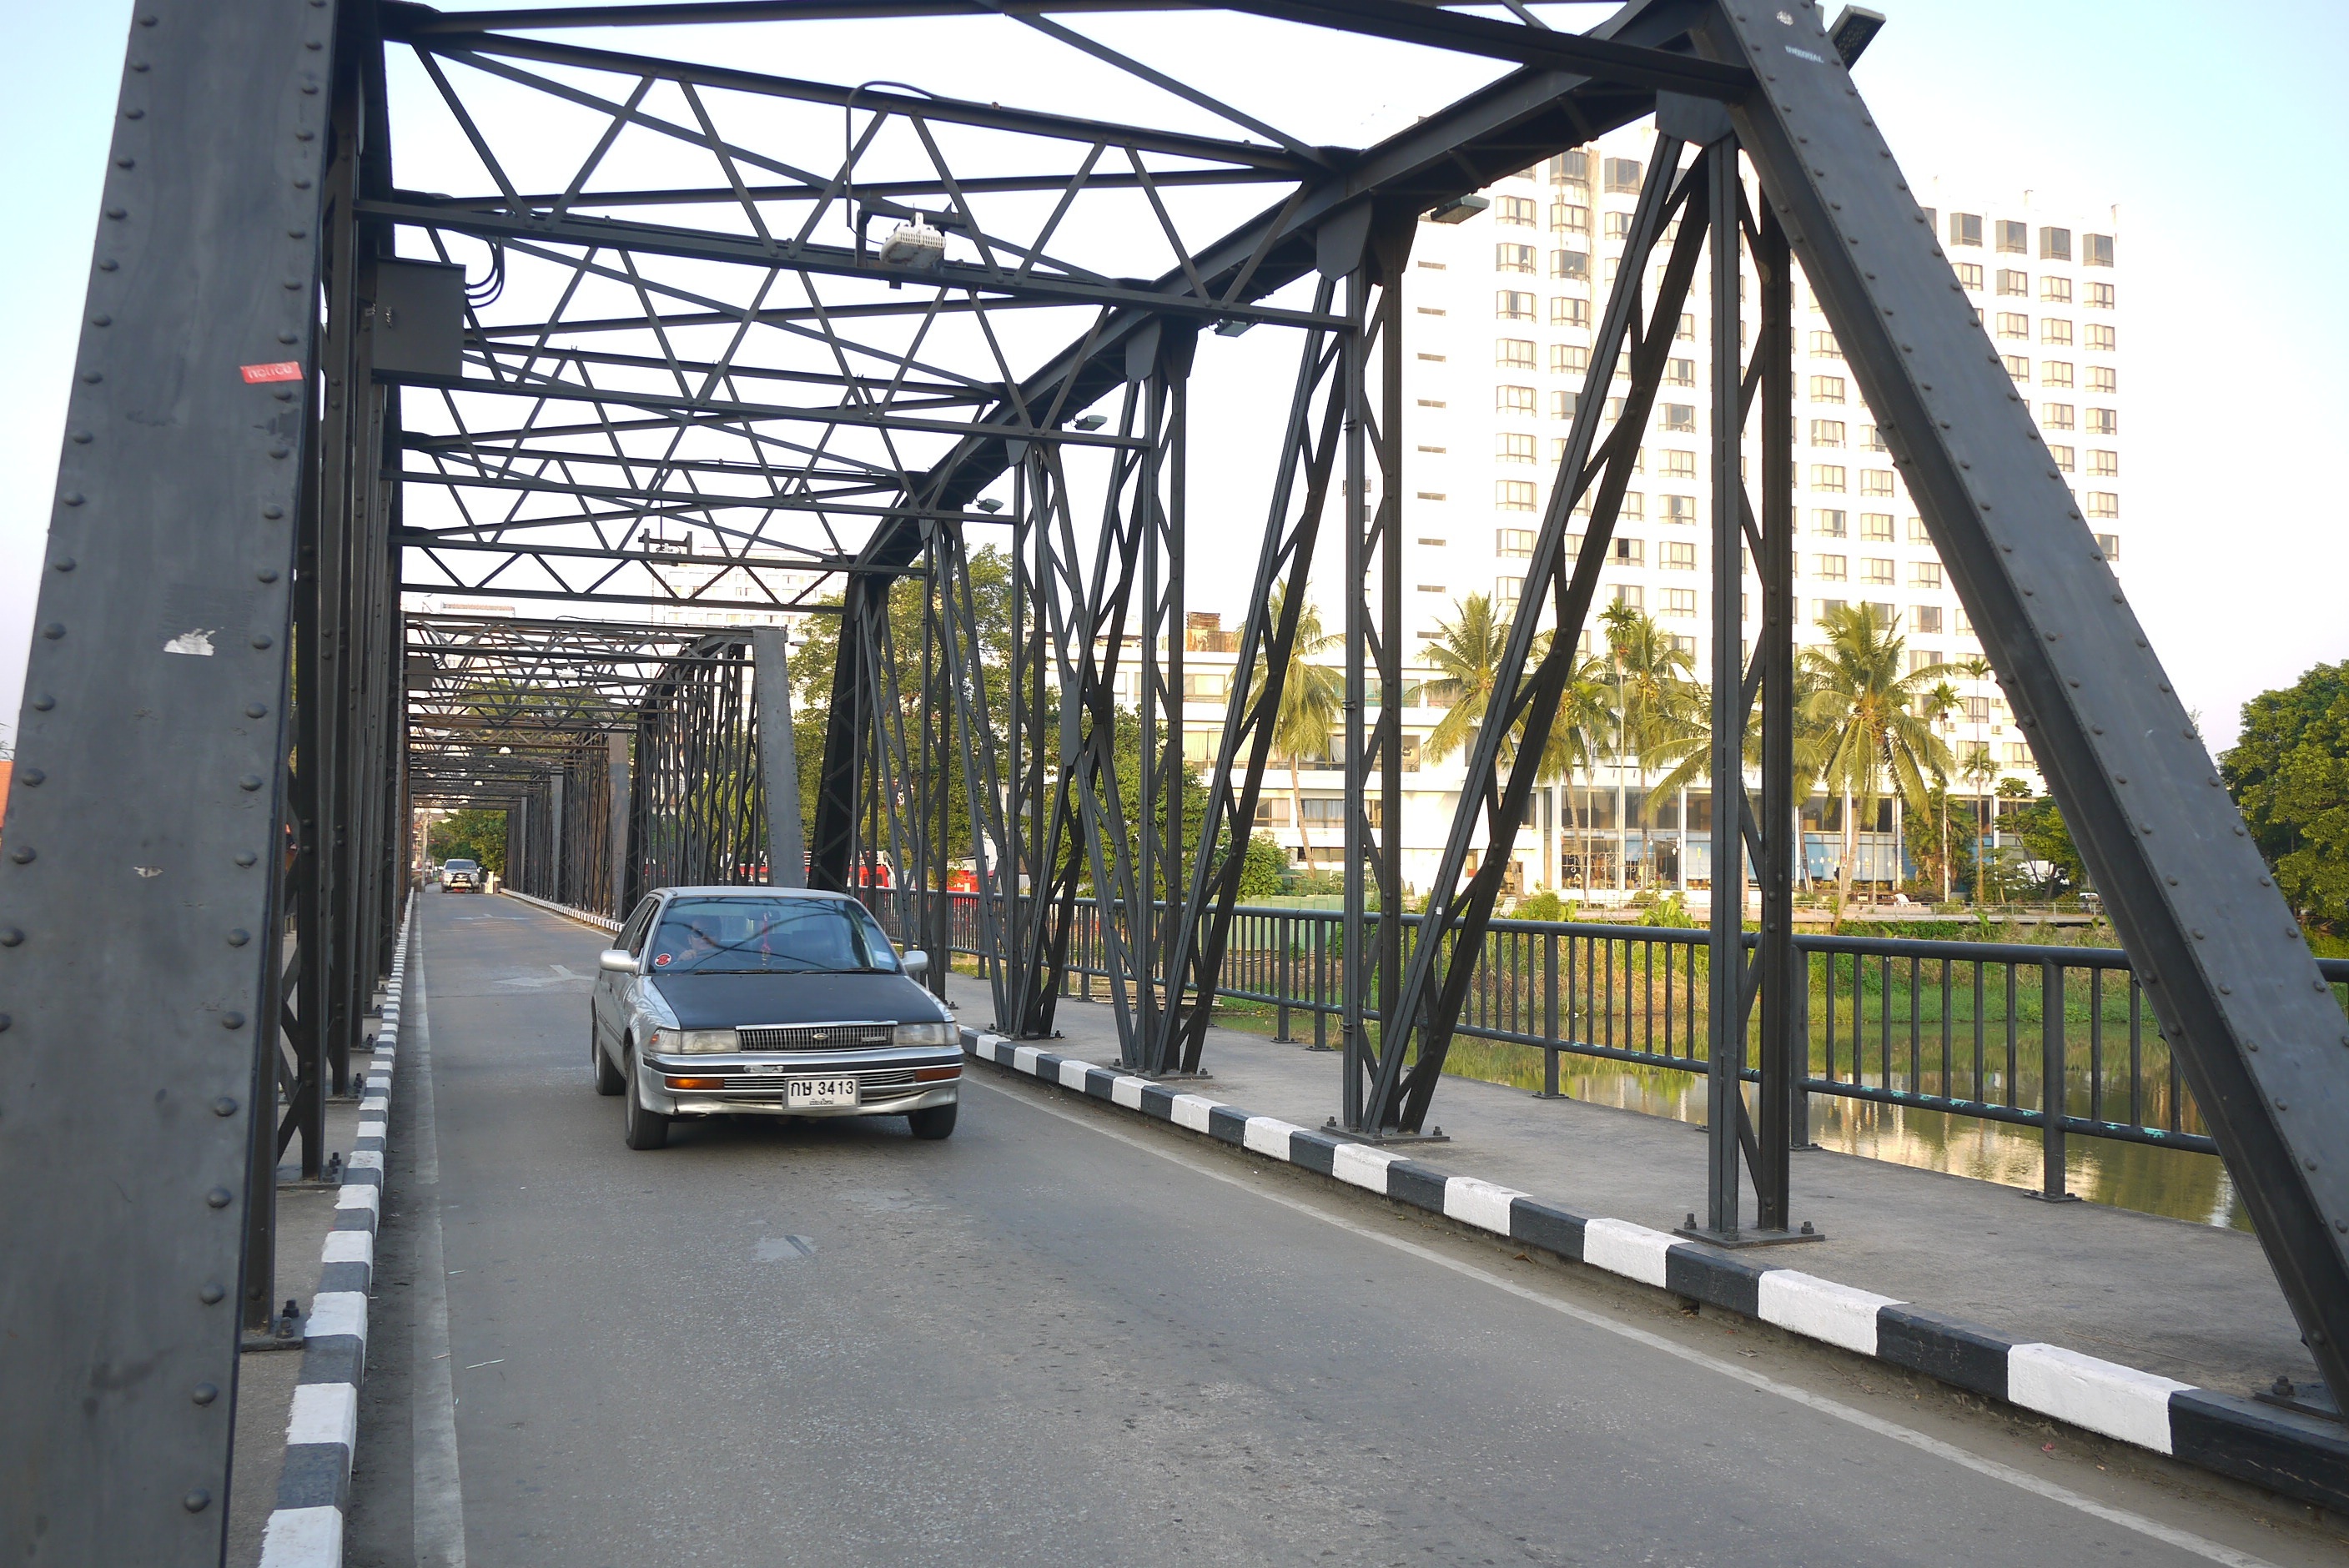
bridge, car, city, overpass, transport, lane, public transport, truss bridge, skyway, nonbuilding structure